Nick Nuttall

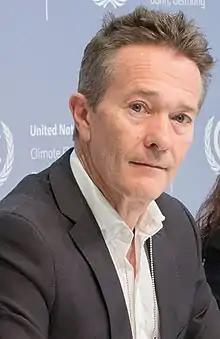
Nick Nuttall in 2016

Nick Nuttall is a freelance communications consultant and former Director of Communications and Outreach and Spokesperson for the UN Environment headquartered in Nairobi, Kenya and the UN Framework Convention on Climate Change headquartered in Bonn, Germany.